James Madison

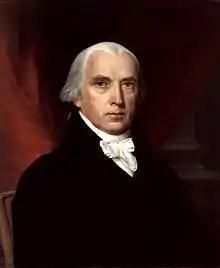
Portrait, 1816

James Madison (June 28, 1836) was an American statesman, diplomat, and Founding Father who served as the fourth president of the United States from 1809 to 1817. Madison was popularly acclaimed as the "Father of the Constitution" for his pivotal role in drafting and promoting the Constitution of the United States and the Bill of Rights.